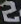
Number: 2